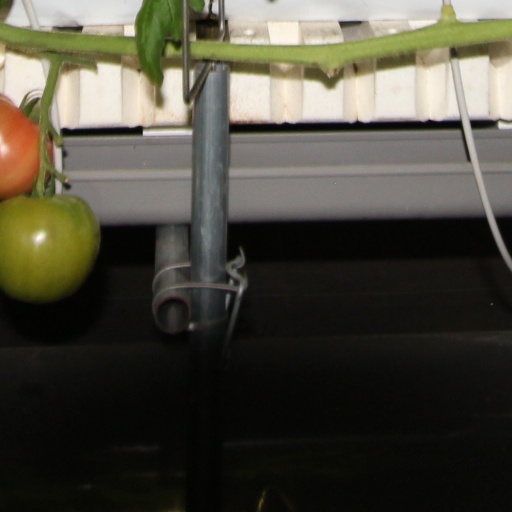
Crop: tomato